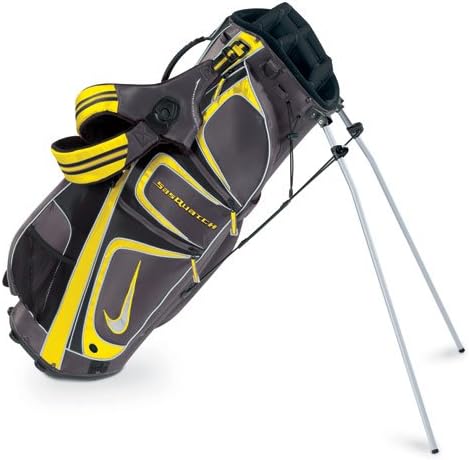
Nike Xtreme Sport Carry Bag, Black/Met Silver/Topaz
Category: Sports & Outdoors
The Nike Xtreme Sport Carry II is designed with a 8.5-inch oval top and an 8-way Full-length divider system. The Nike Xtreme only weighs 5 lbs and is designed with 6 pockets (including water bottle pocket and a fur-lined valuables pocket). Other features include a new lightweight bag bottom. Logo cresting compatible. Rain hood included and can Accommodate all club sizes.
Features: New lightweight bag bottom | Designed with 6 pockets (including water bottle pocket and a fur-lined valuables pocket) | Only weighs 5 lbs | 8-way Full-length divider system | 8.5-inch oval top